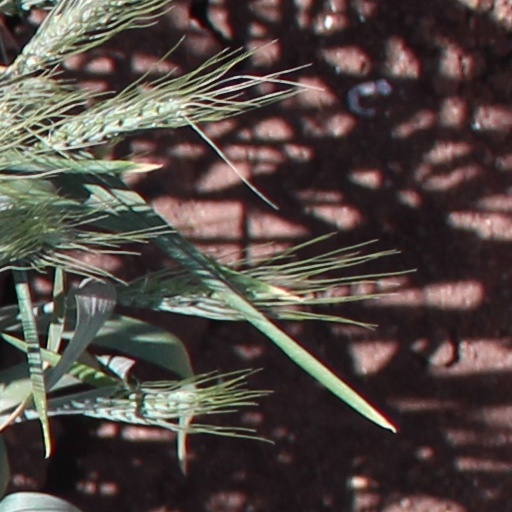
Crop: wheat